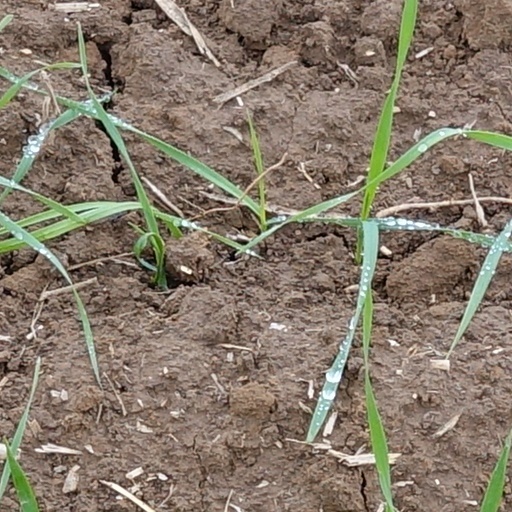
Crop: wheat